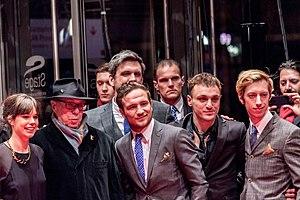
Victoria est un film dramatique allemand coécrit et réalisé par Sebastian Schipper, sorti en 2015.